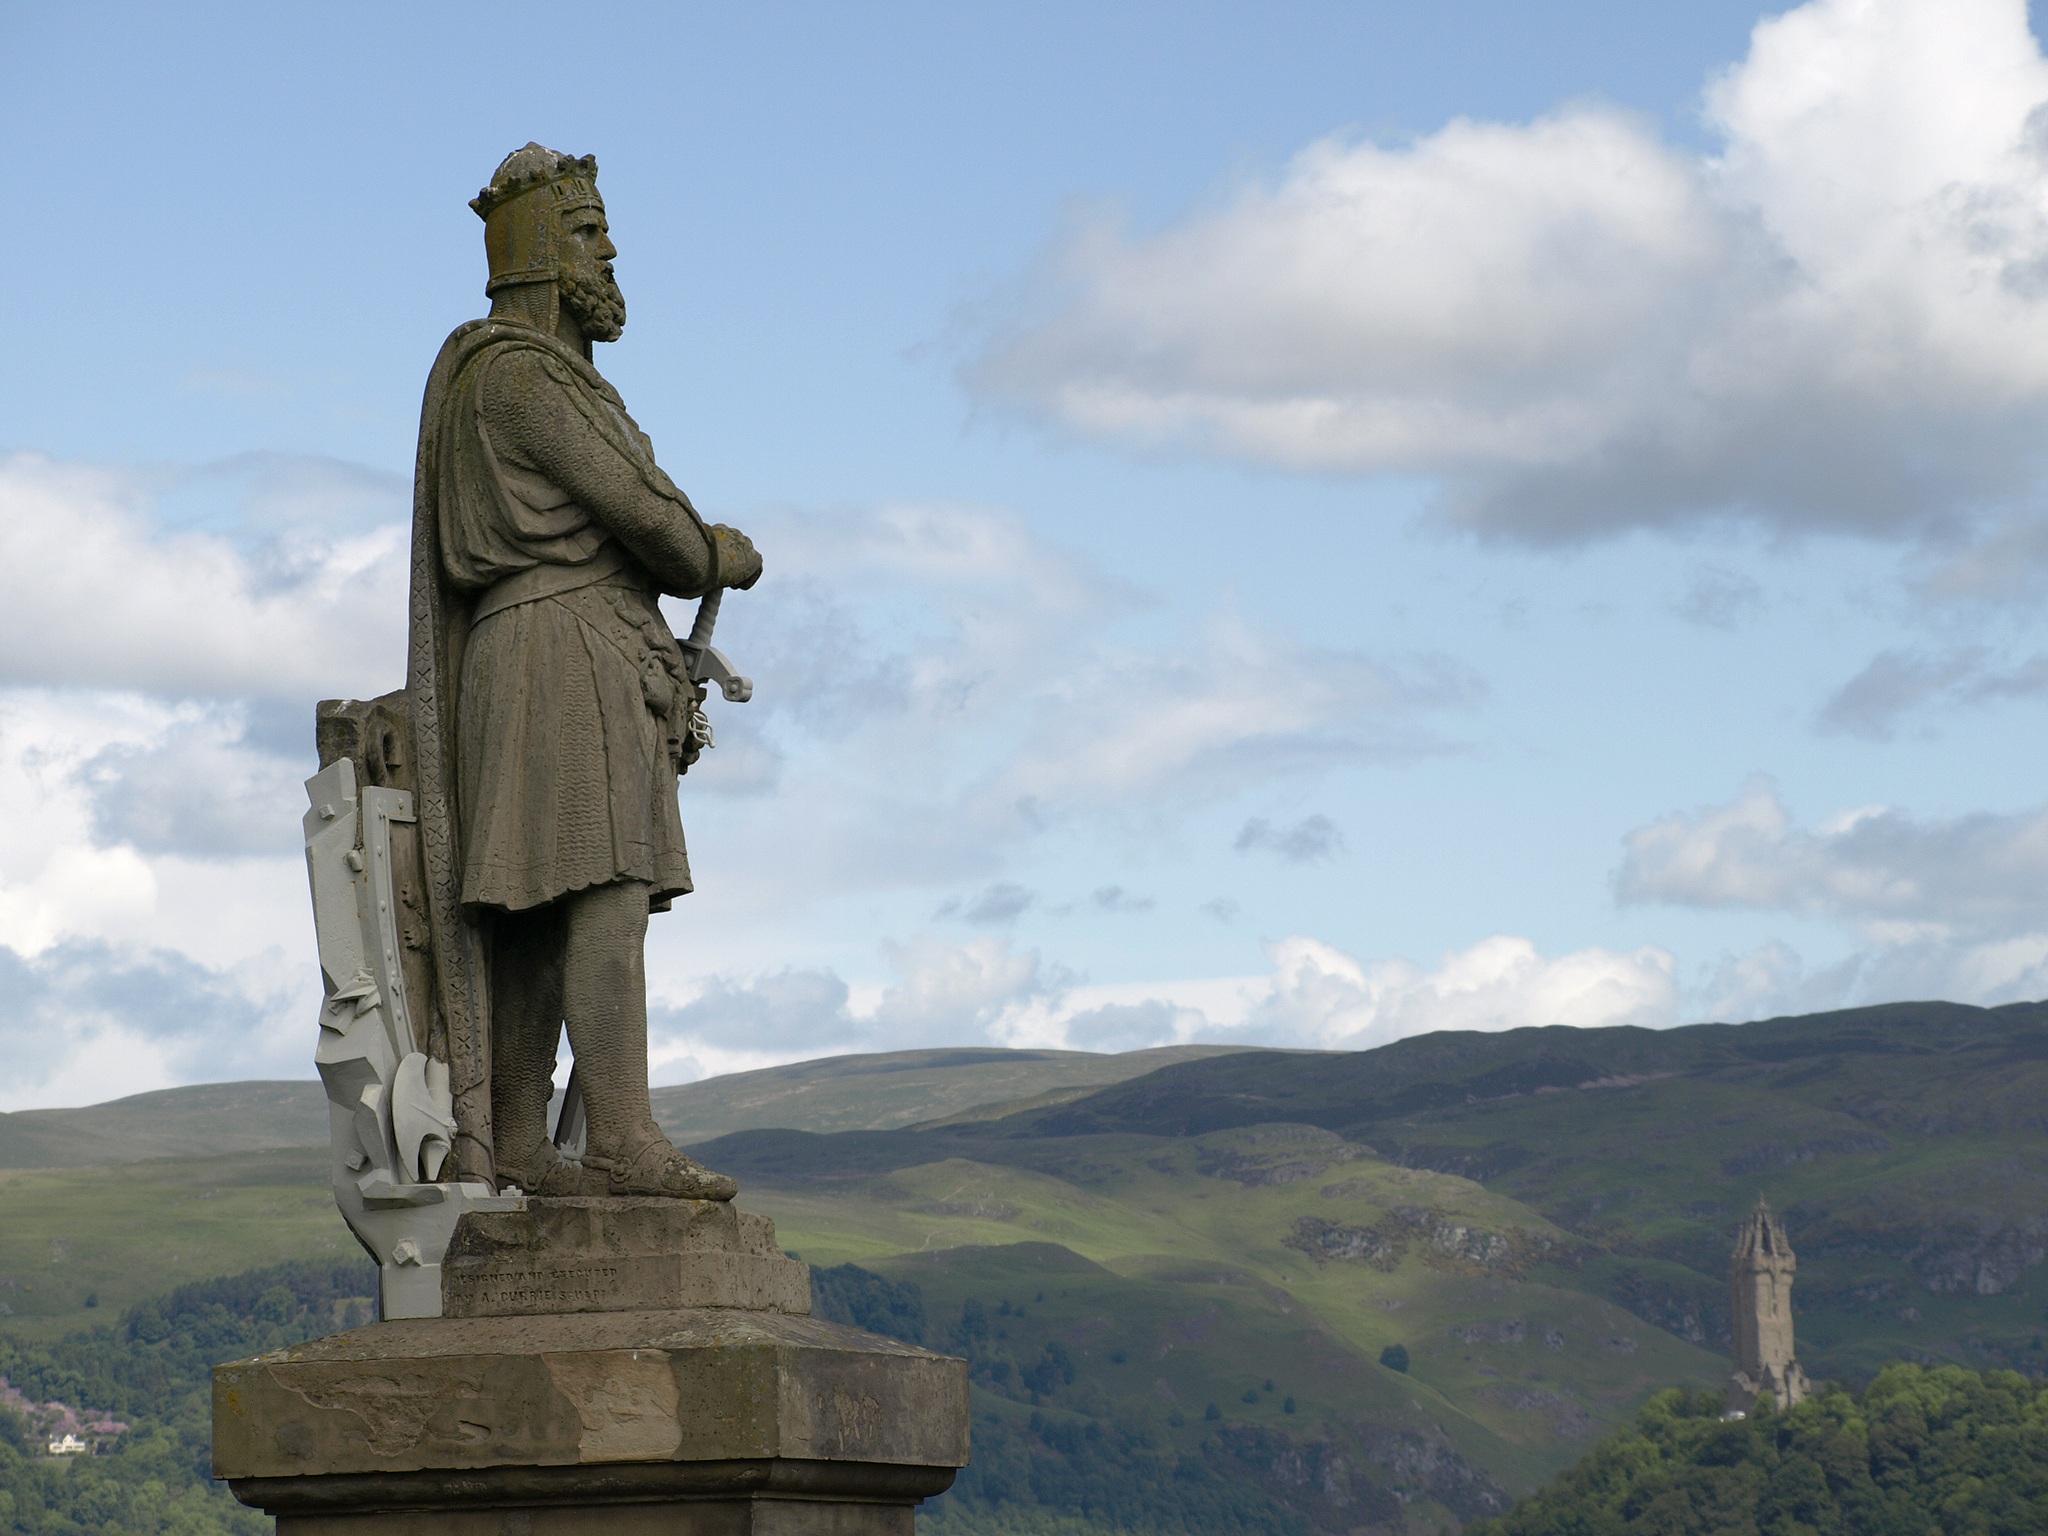
stone, monument, statue, tower, castle, landmark, sculpture, memorial, robert, king, scotland, wallace, bruce, stirling, ancient history